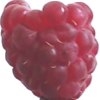
Label: raspberry